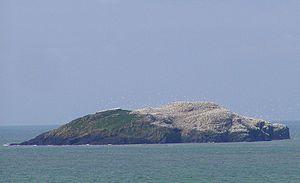
Grassholm est une petite île inhabitée située à 13 kilomètres au large de la côte sud-ouest du Pembrokeshire au Pays de Galles. À l'ouest de l'île, se trouve, le phare des Smalls. Une colonie de fous de Bassan se trouve près du phare. Grassholm est détenue depuis 1947 par la Royal Society for the Protection of Birds.